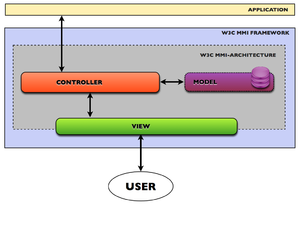
MVC Model
Multimodal Architecture and Interfaces ou MMI-Arch est un standard ouvert en développement par le W3C depuis 2005. Depuis 2010 est une recommandation d'architecture à composants conteneurs du W3C. Le document est le rapport technique de spécification d'une architecture informatique générique et de ses interfaces pour faciliter l’intégration et la gestion des interactions multimodales dans un environnement informatique. Il a été produit par le groupe de travail en Interaction multimodale du W3C.